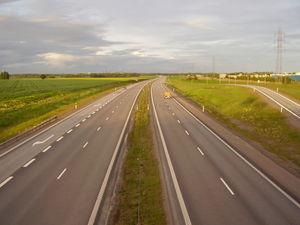
Le réseau autoroutier suédois est long d'environ 1600 kilomètres. La vitesse y est généralement limitée à 110 km/h. Toutes les autoroutes en Suède sont gratuites. Le système suédois de numérotation des routes n'a pas de catégorie séparée pour les autoroutes. Une route peut se composer de tronçons d'autoroutes et d'autres qui ne le sont pas. Quand une autoroute est construite entre deux endroits, l'autoroute reprend le numéro de la dernière route principale entre ces endroits, et cette dernière est rétrogradée à une catégorie inférieure. La plupart des autoroutes sont intégrées au réseau européen. Les autres font normalement partie des routes de la catégorie routes nationales, mais il y a aussi quelques tronçons d'autoroute dans la catégorie des routes départementales primaires aux environs des villes les plus grandes. Il n'y a pas d'autoroute à péage si ce n'est au pont de l'Øresund et, temporairement, au pont de Svinesund.